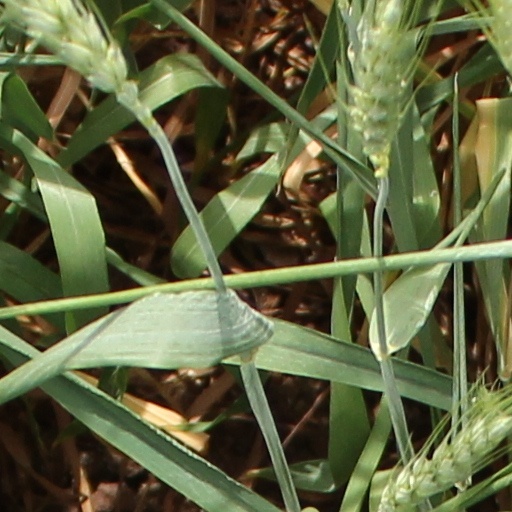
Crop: wheat